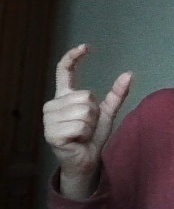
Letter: nun